St Mary's Church, Nun Monkton

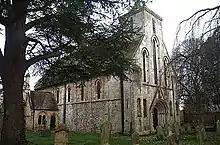
The church, in 2002

St Mary's Church is the parish church of Nun Monkton, in North Yorkshire, in England.